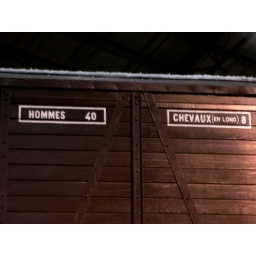
USAF Museum in Dayton OH. This train car could hold 40 men or 8 horses.